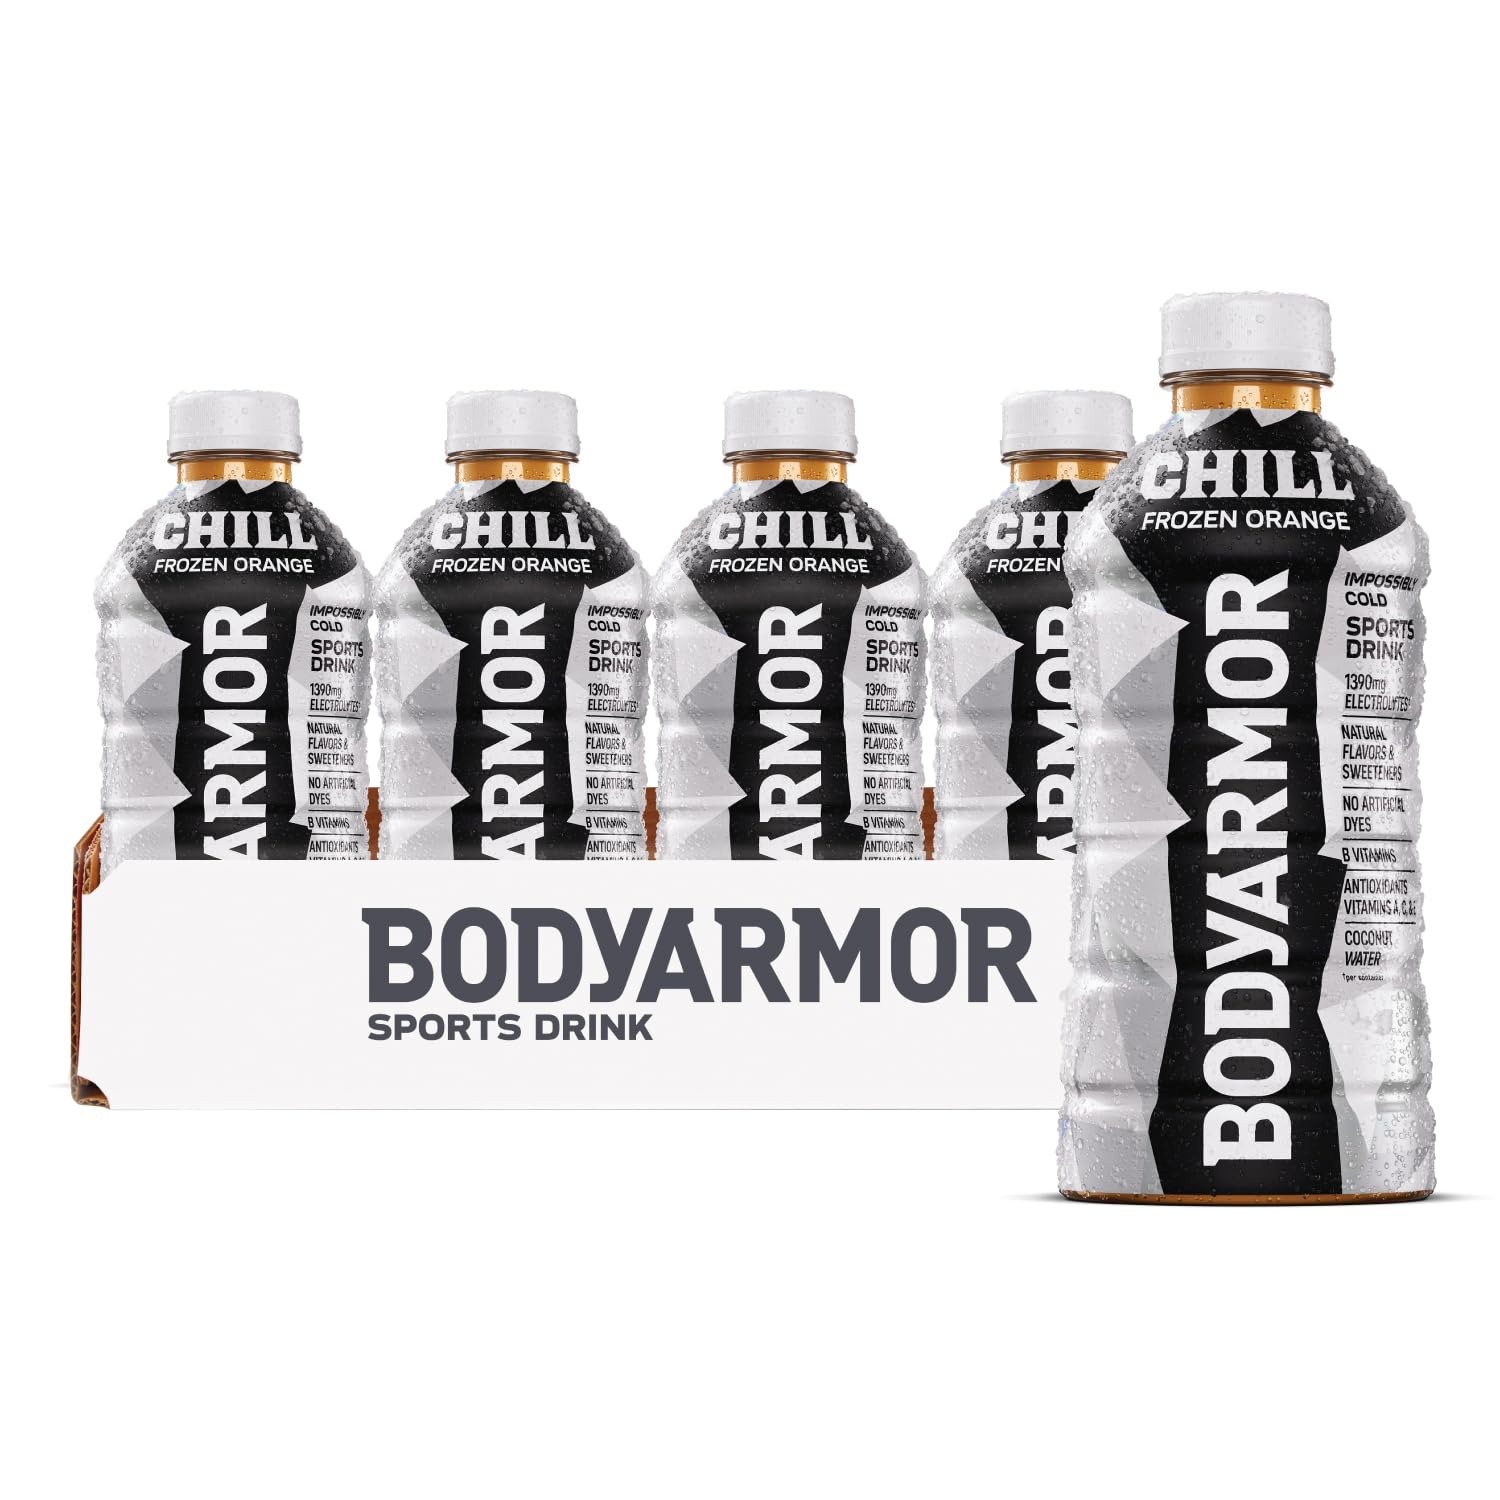
Item Name: BODYARMOR Chill Frozen Orange, 28 fl oz​ (Pack of 15)
Bullet Point 1: No Colors from Artificial Sources
Bullet Point 2: Potassium-Packed Electrolytes
Bullet Point 3: Natural Flavors & Sweeteners
Value: 420.0
Unit: Fl Oz

Price: 2.48